2011–12 Columbus Blue Jackets season

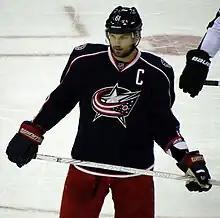
Rick Nash led the Blue Jackets in goals and points

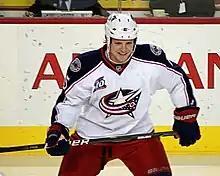
Derek Dorsett led Columbus in penalty minutes

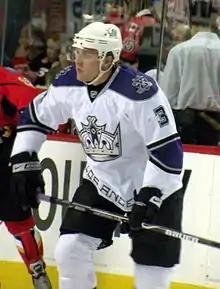
After being acquired from the Los Angeles Kings Jack Johnson registered a plus-minus of +5

Denotes player spent time with another team before joining Blue Jackets. Stats reflect time with the Blue Jackets only.